S. A. M. Wood

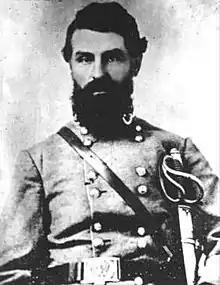

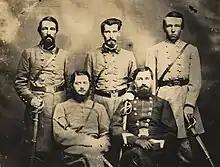
S. A. M. Wood and his staff

Sterling Alexander Martin Wood (March 17, 1823 – January 26, 1891) commonly referred to as S.A.M. Wood, was an American lawyer and newspaper editor from Alabama. He served as a Confederate general during the American Civil War until 1863, and resumed practicing law, served as a state legislator, and later taught law.